Divine Caste

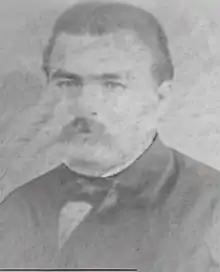
Raymundo Cámara (1850 - 1919), an influential landowner and industrialist.

As a result of this secret agreement, Olegario Molina became "the largest landowner in the state and the largest individual producer of henequen." However, his growing power and wealth made him the primary adversary of fellow landowners. This group of capitalists included "the traditional landowners, encomendero, and cattle-owning families whose prestige dated back to the colonial period, and who had shown a remarkable ability to adapt to the changing economic order." Eusebio Escalante, José María Ponce, Carlos Peón, and Raymundo Cámara were prominent members of this group.